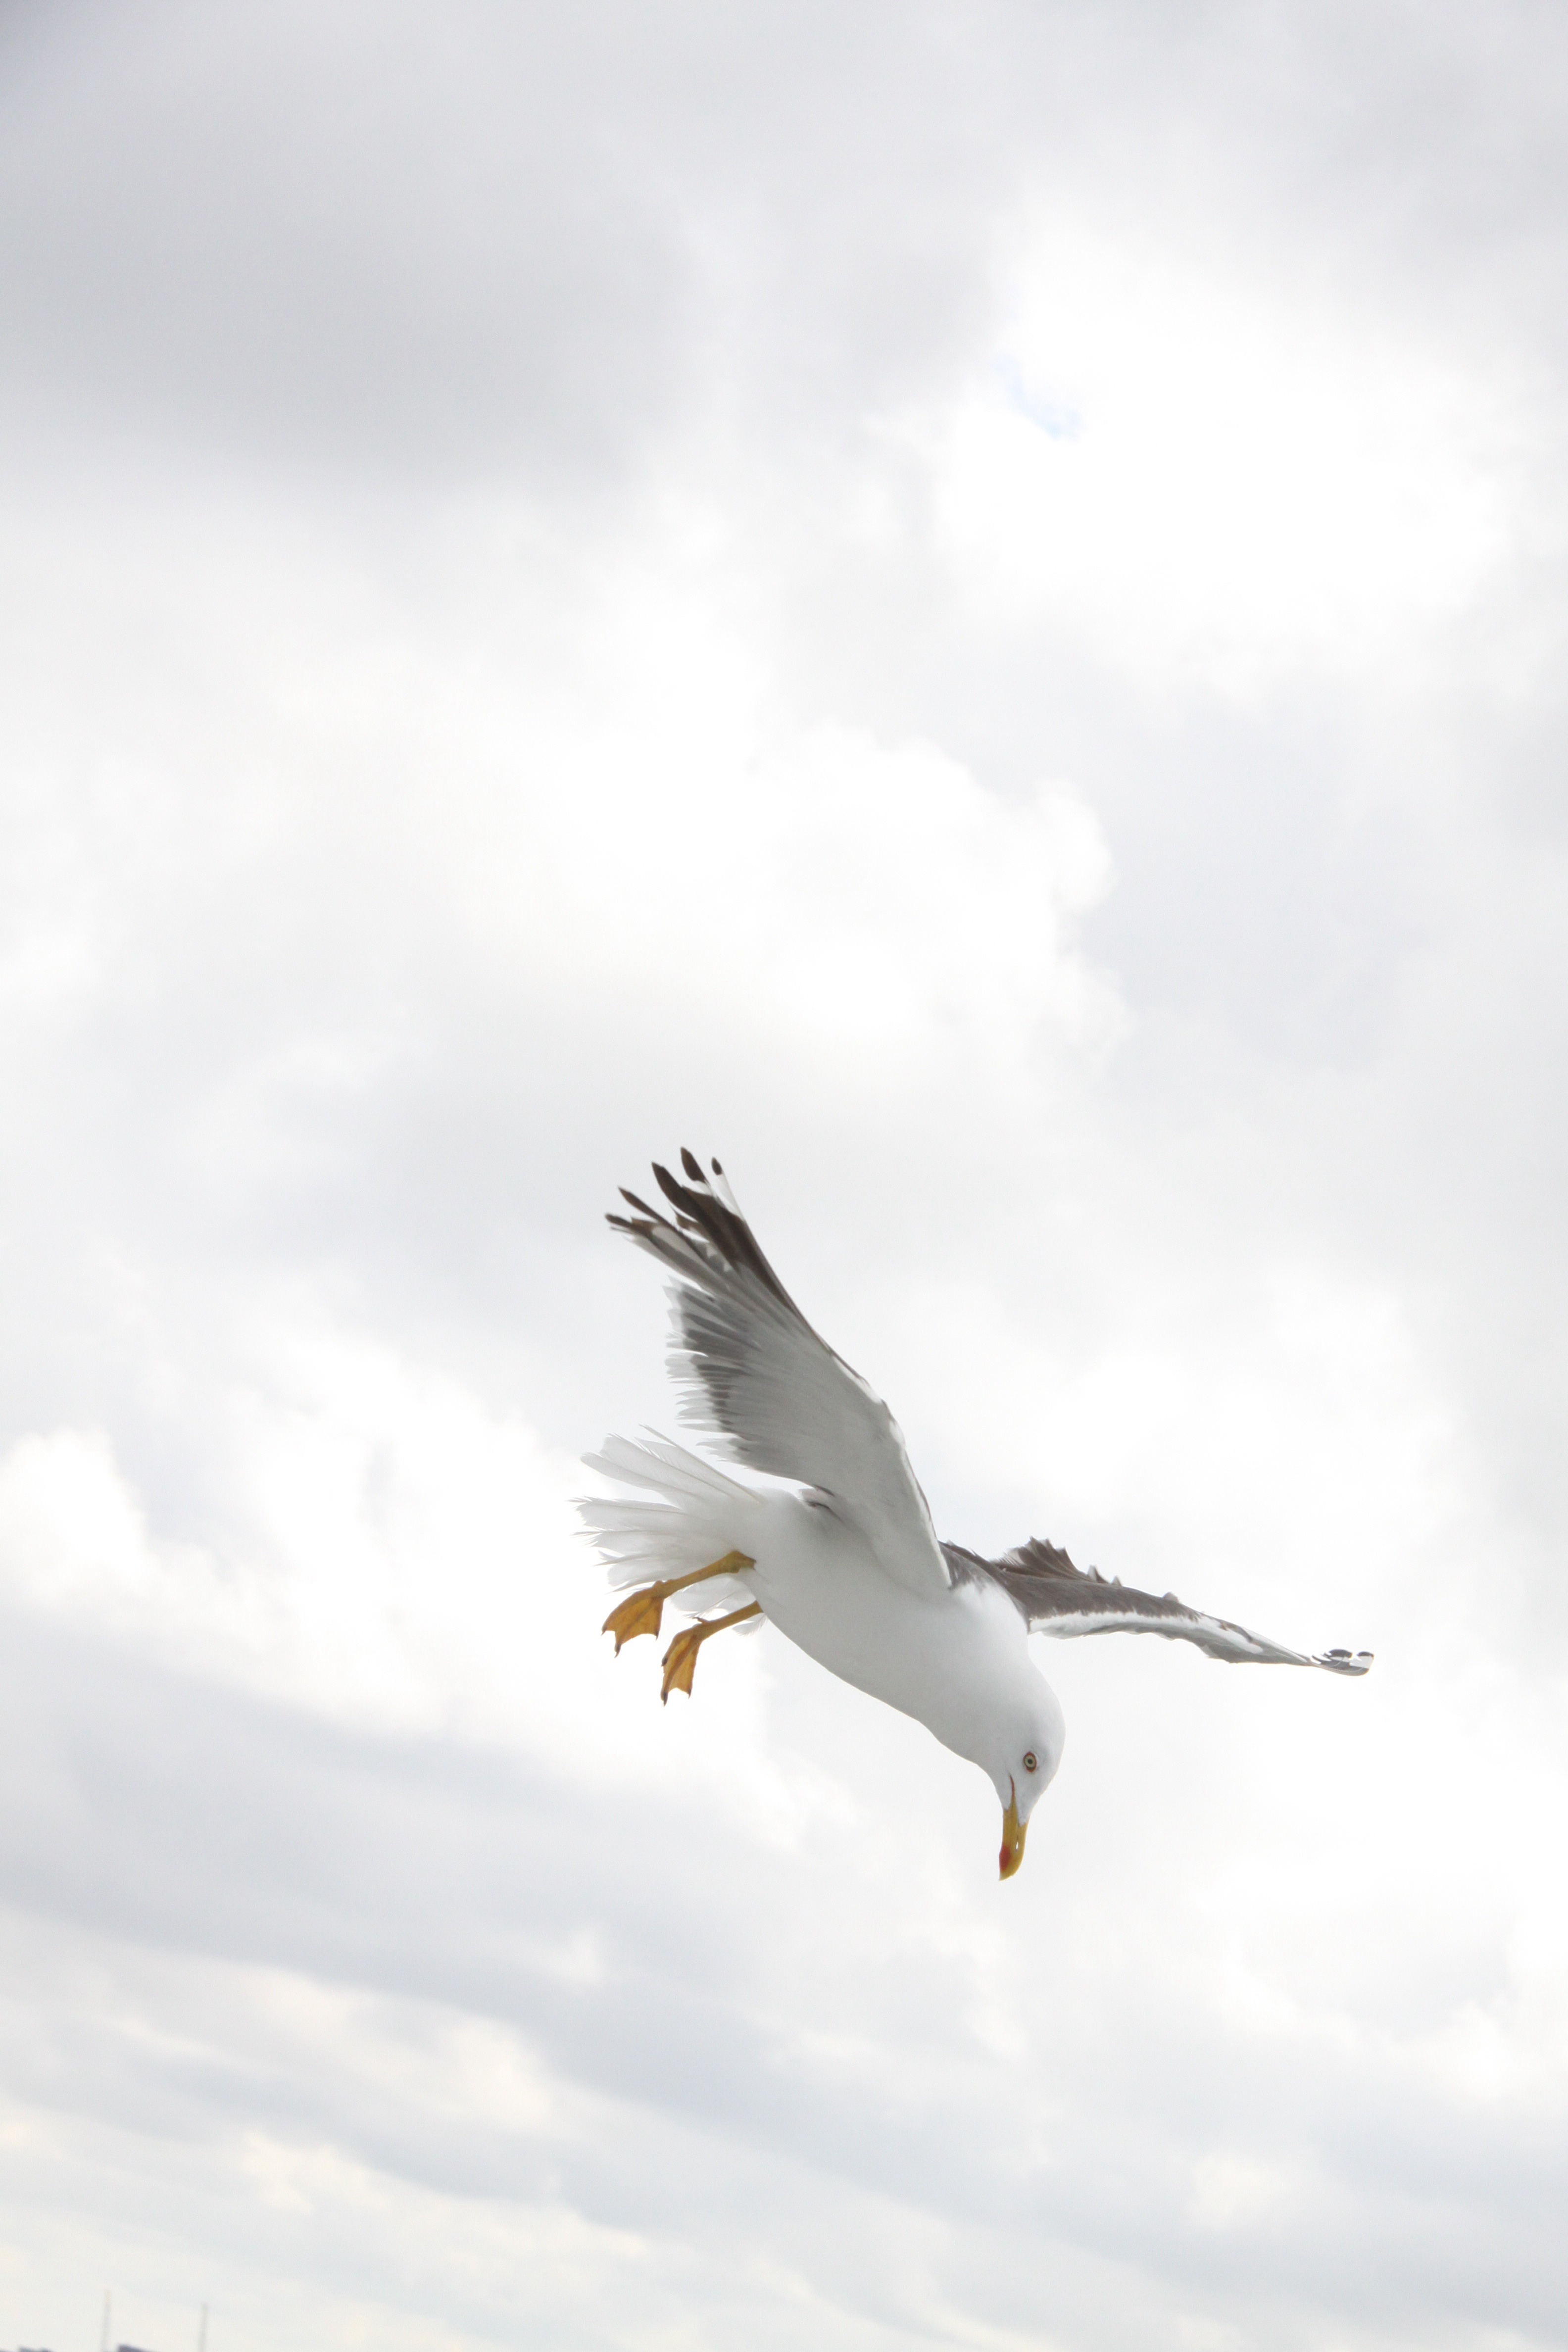
bird, wing, sky, seabird, flying, seagull, gull, flight, clouds, airliner, wings, vertebrate, larus, charadriiformes, atmosphere of earth